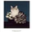
Label: cat